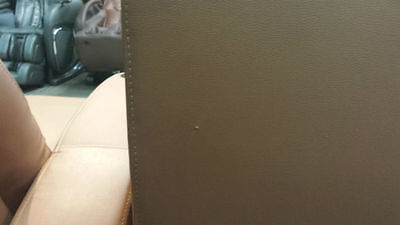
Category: chair